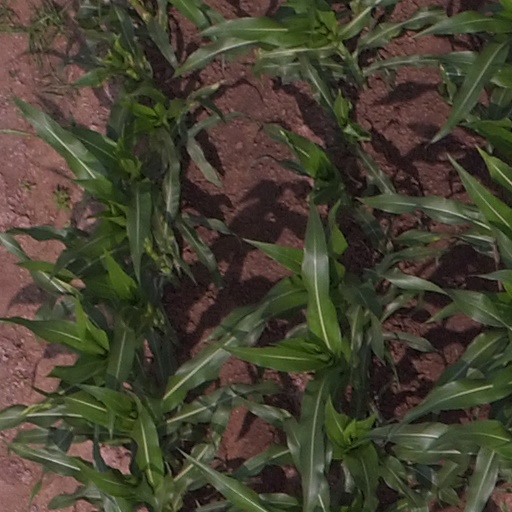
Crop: maize; corn